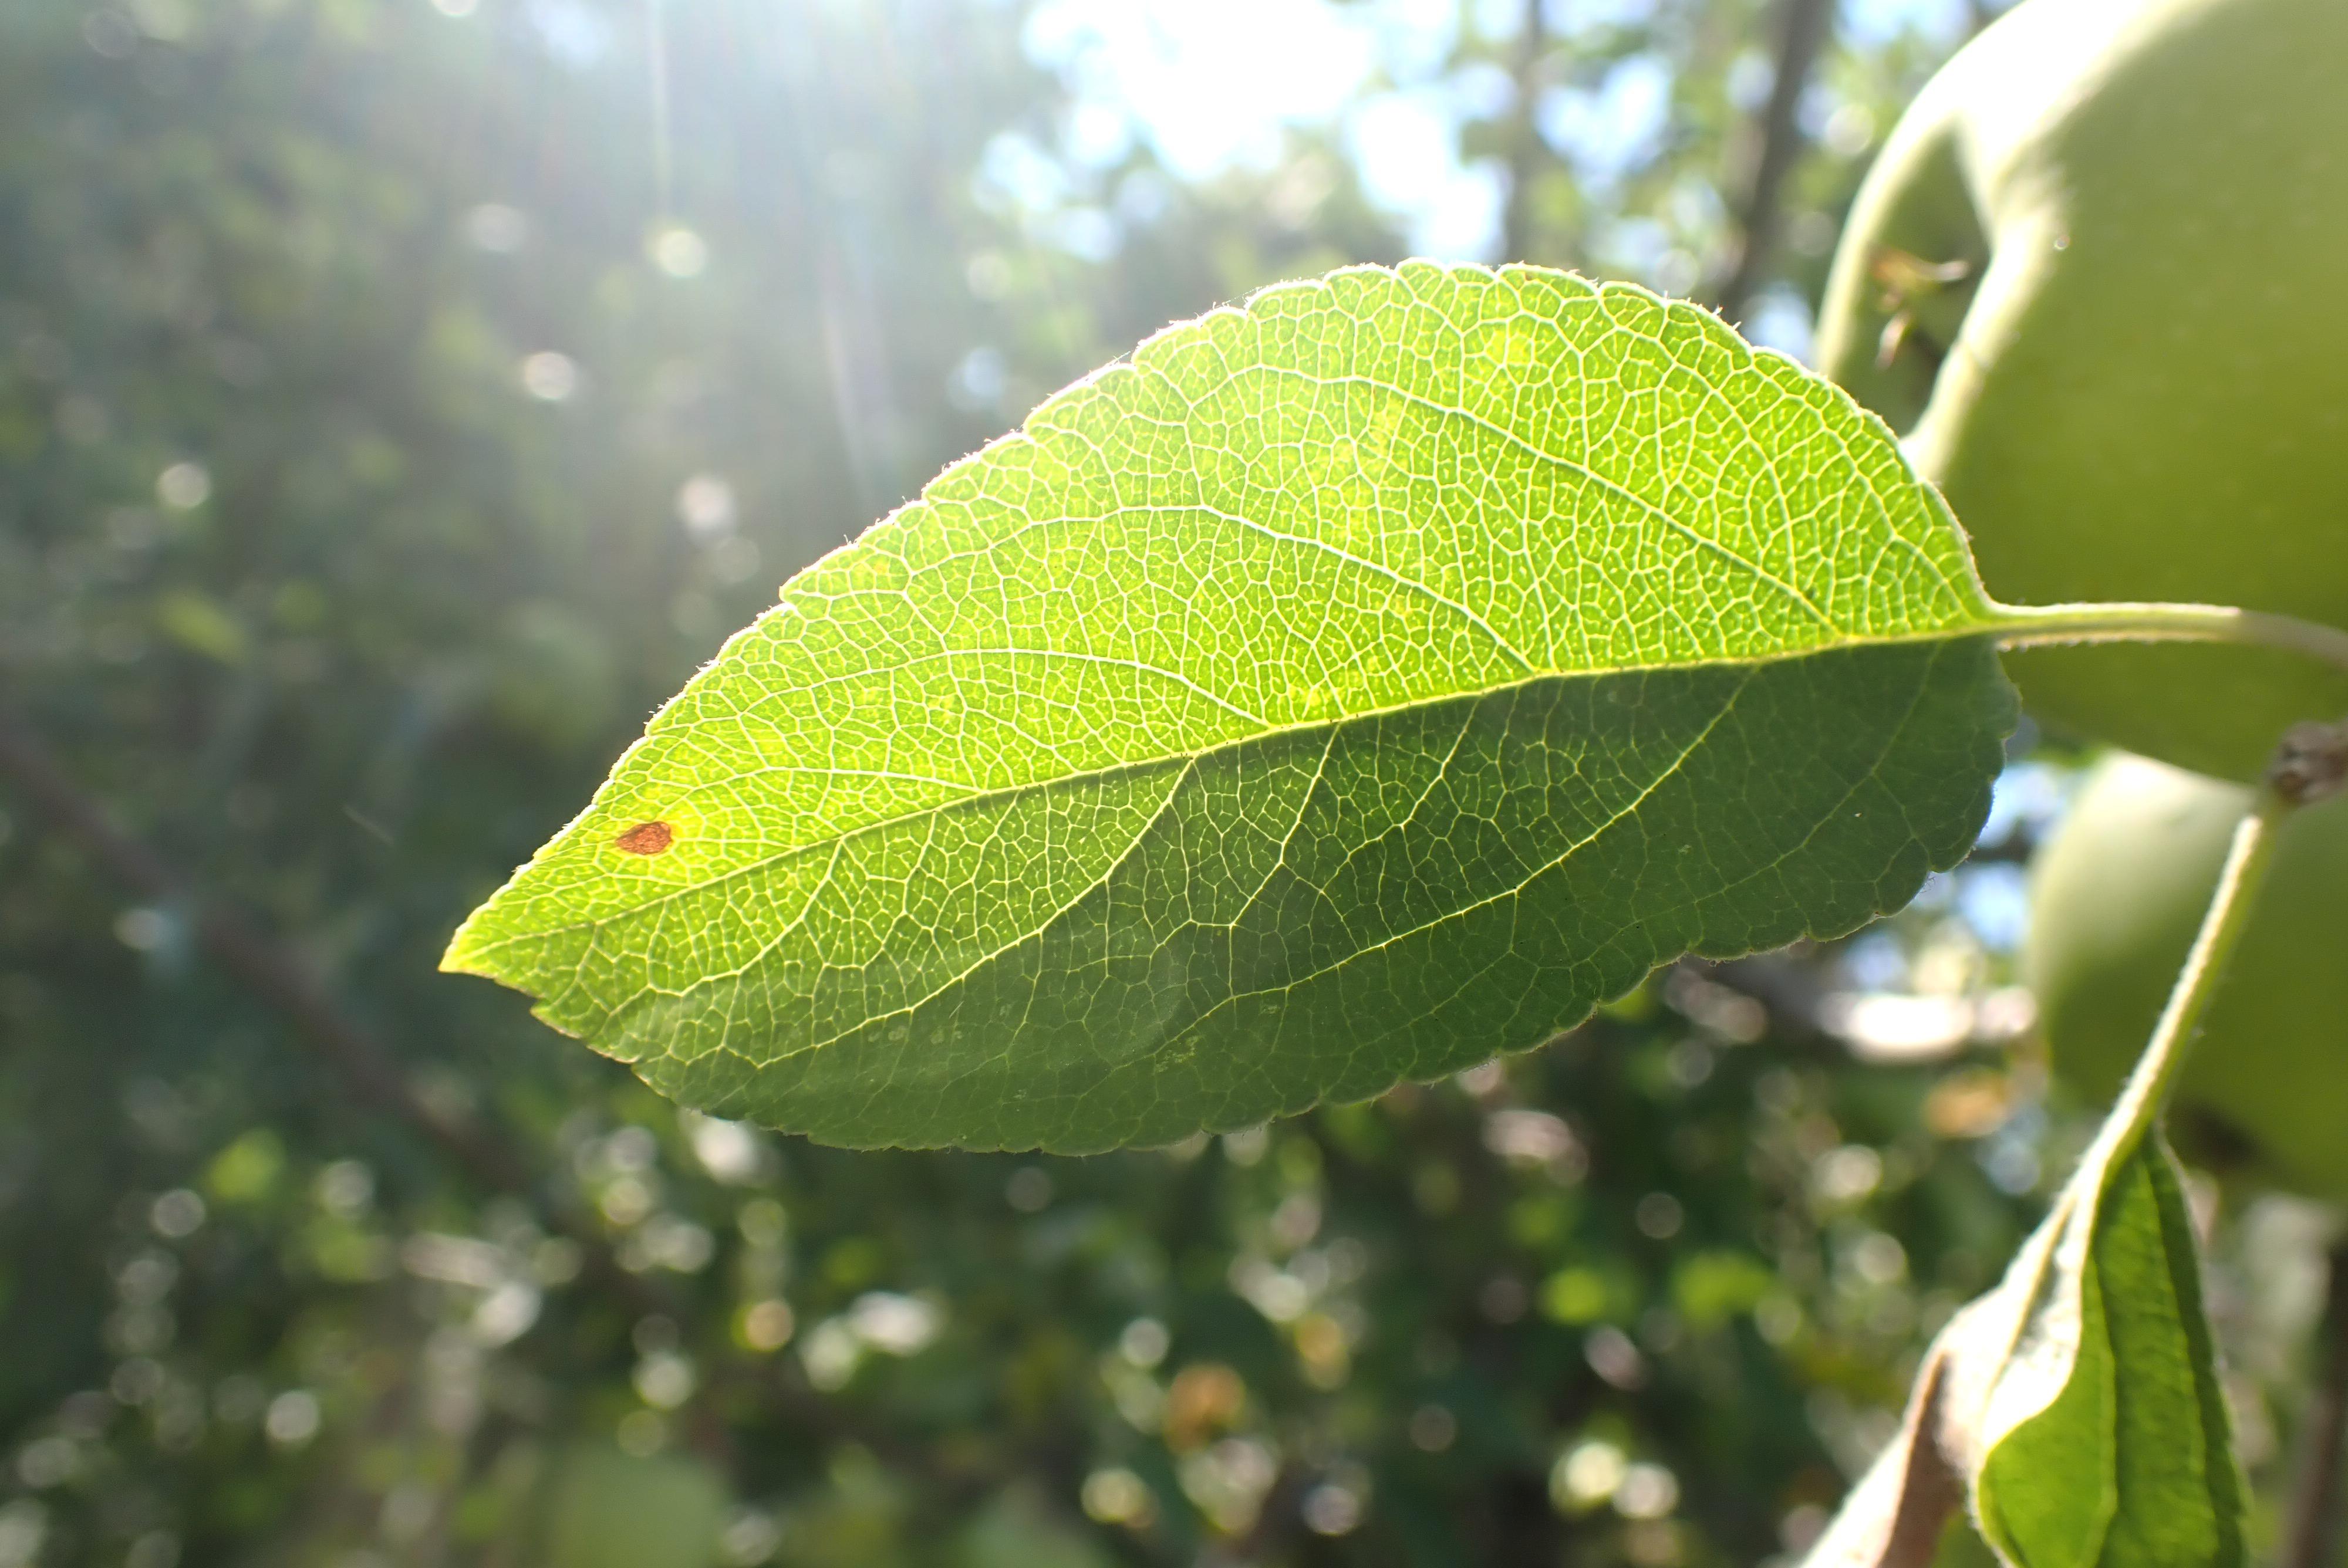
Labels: complex